Bede

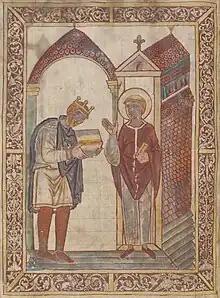
A page from a copy of Bede's "Lives of St Cuthbert", showing King Æthelstan presenting the work to the saint. This manuscript was given to St Cuthbert's shrine in 934.

As Chapter 66 of his "On the Reckoning of Time", in 725 Bede wrote the "Greater Chronicle" ("chronica maiora"), which sometimes circulated as a separate work. For recent events the "Chronicle", like his "Ecclesiastical History", relied upon Gildas, upon a version of the "Liber Pontificalis" current at least to the papacy of Pope Sergius I (687–701), and other sources. For earlier events he drew on Eusebius's "Chronikoi Kanones." The dating of events in the "Chronicle" is inconsistent with his other works, using the era of creation, the "Anno Mundi".